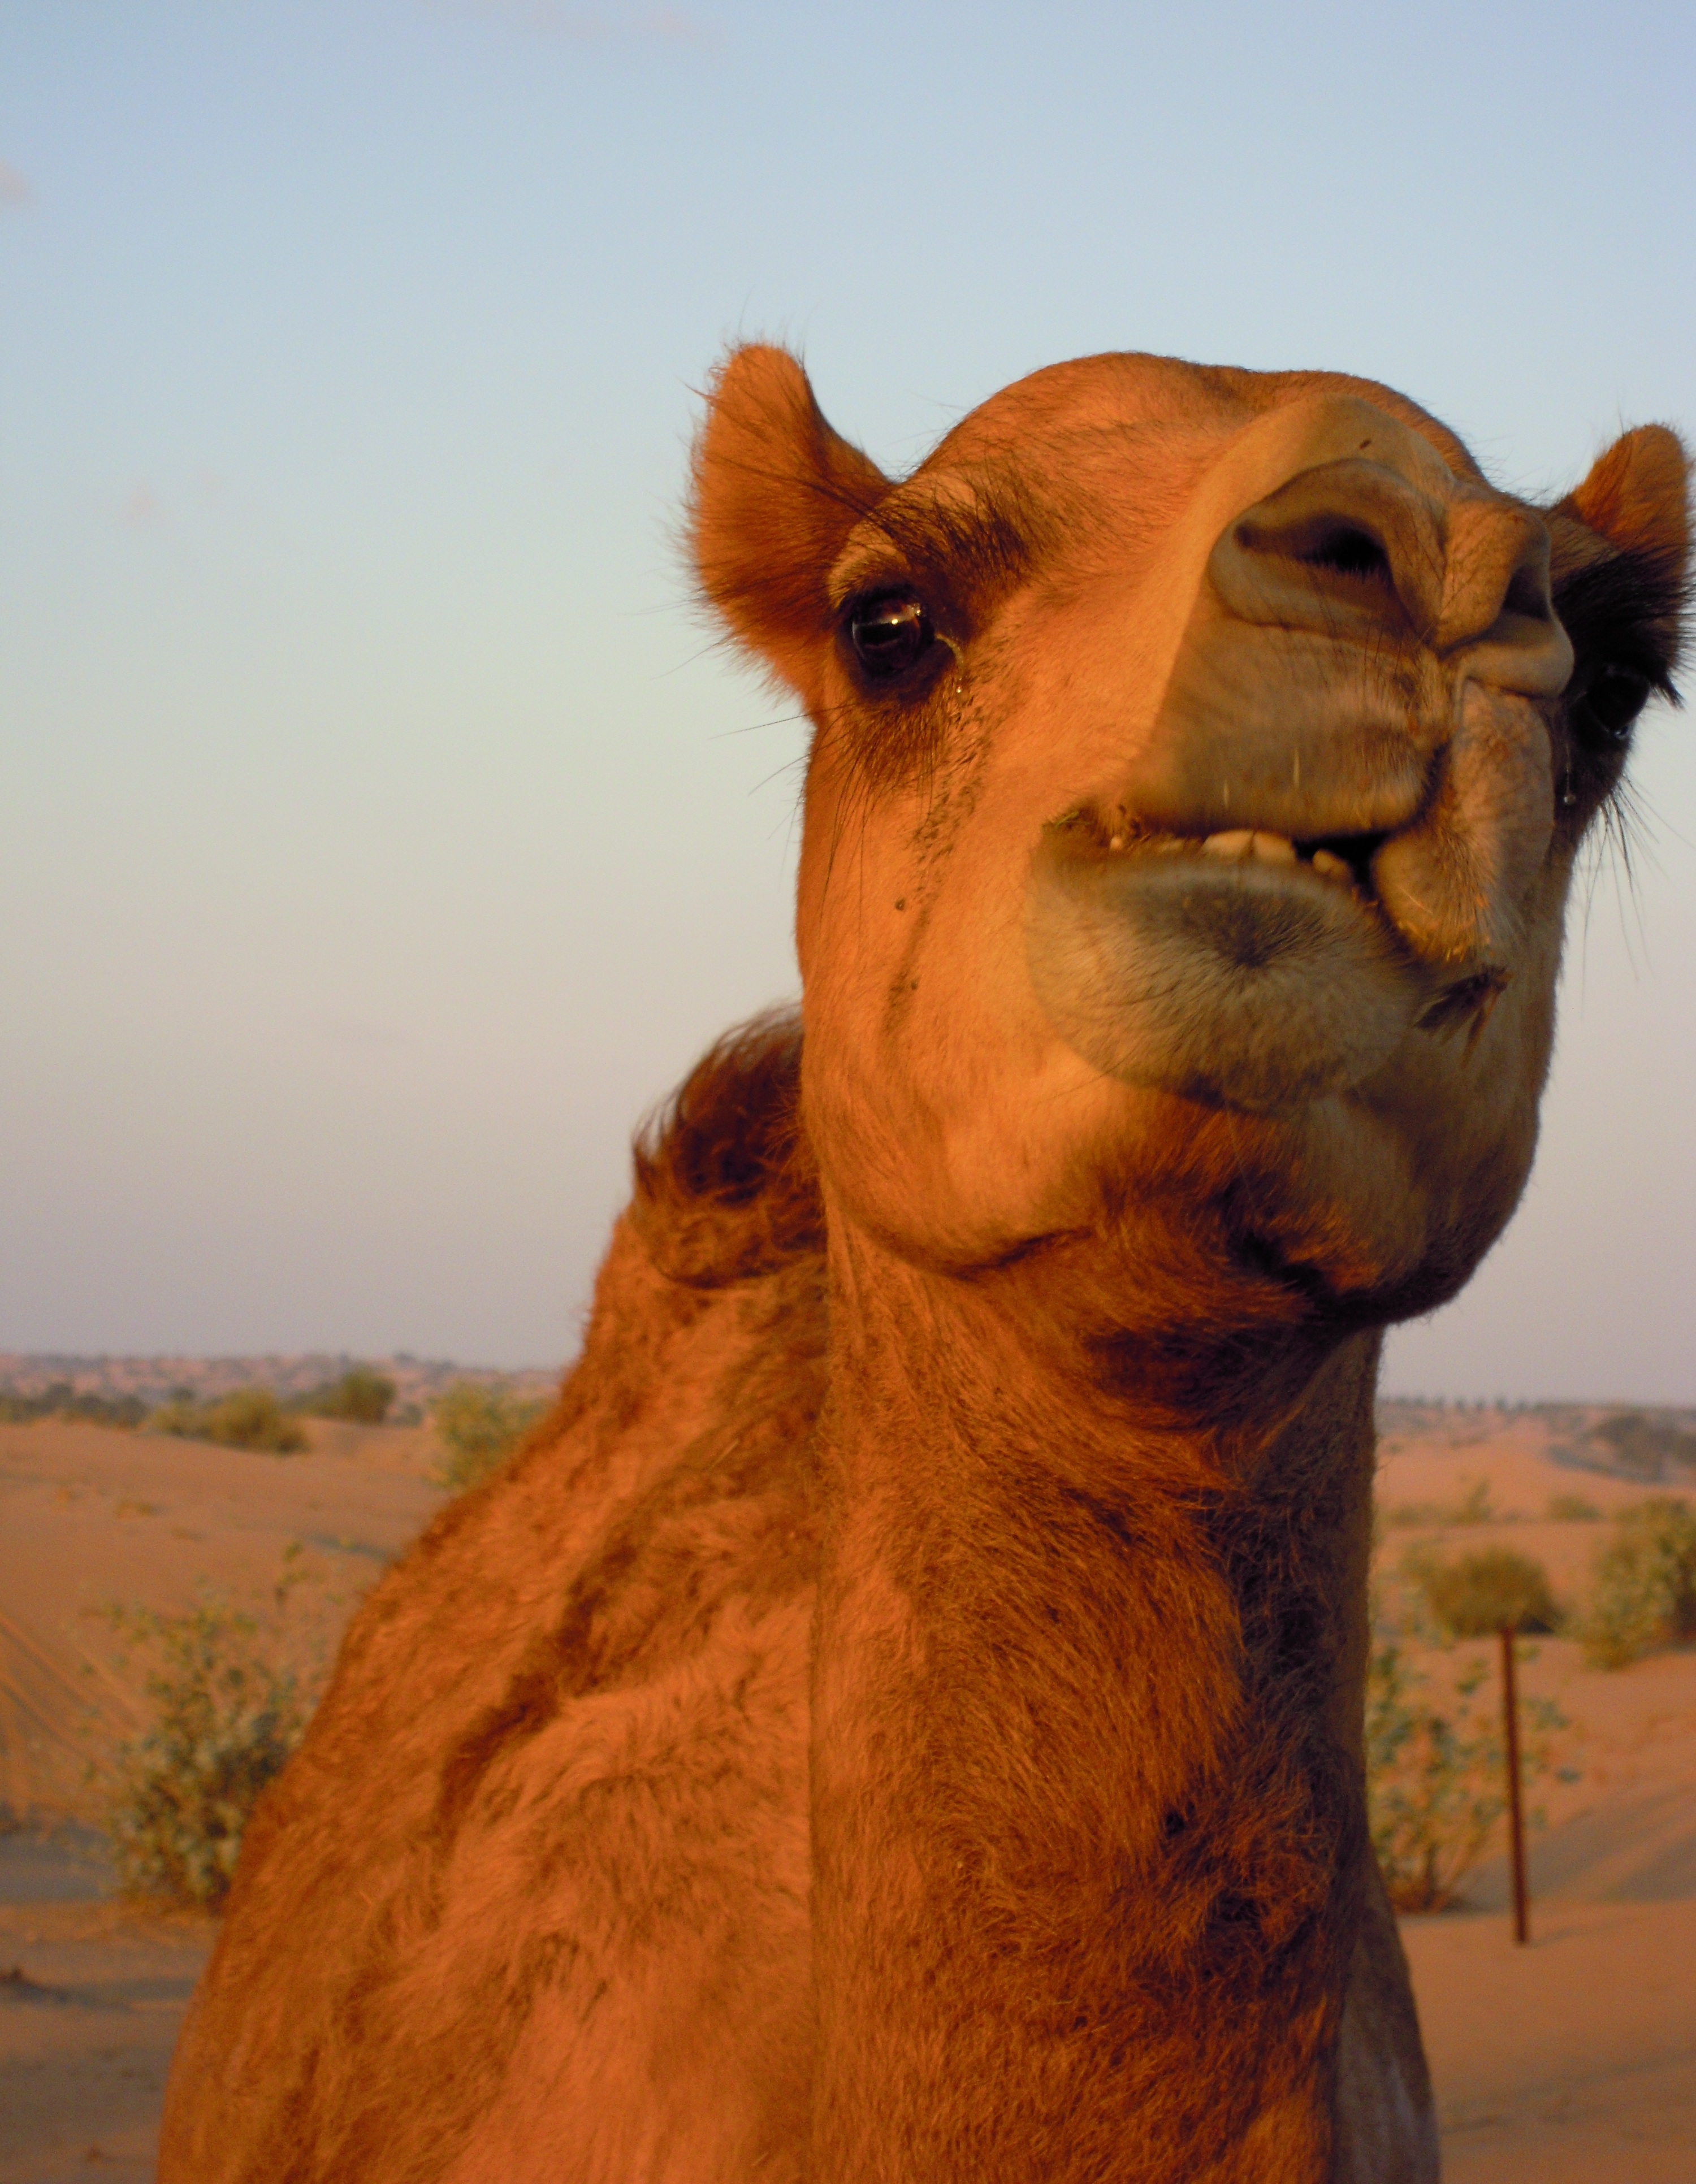
nature, sand, desert, animal, travel, camel, dubai, mammal, mane, heat, fauna, head, vertebrate, safari, arab emirates, camel like mammal, mustang horse, arabian camel